Karel Pacner

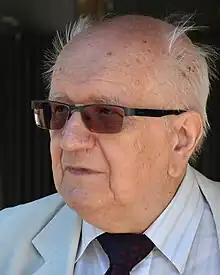
Karel Pacner

Pacner was born in Janovice nad Úhlavou, Czechoslovakia. His main area of focus was space exploration. He died in Prague, aged 85. Asteroid 311119 Pacner, discovered at the Kleť Observatory was named in his memory on 16 June 2021.